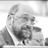
Emotion: sad